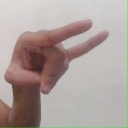
अक्षर: च